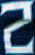
Number: 2